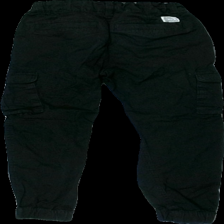
View: back
Type: Trousers
Category: Children
Brand: Kappahl
Colors: Black
Material: 100% cotton
Cut: Regular
Size: 134
Season: All
Damage location: bottom right
Damage 2 location: bottom left
Damage 3 location: top right
Price range: <50
Recommended usage: Reuse
Description: svarta byxor, mycket luddiga
Comment: special